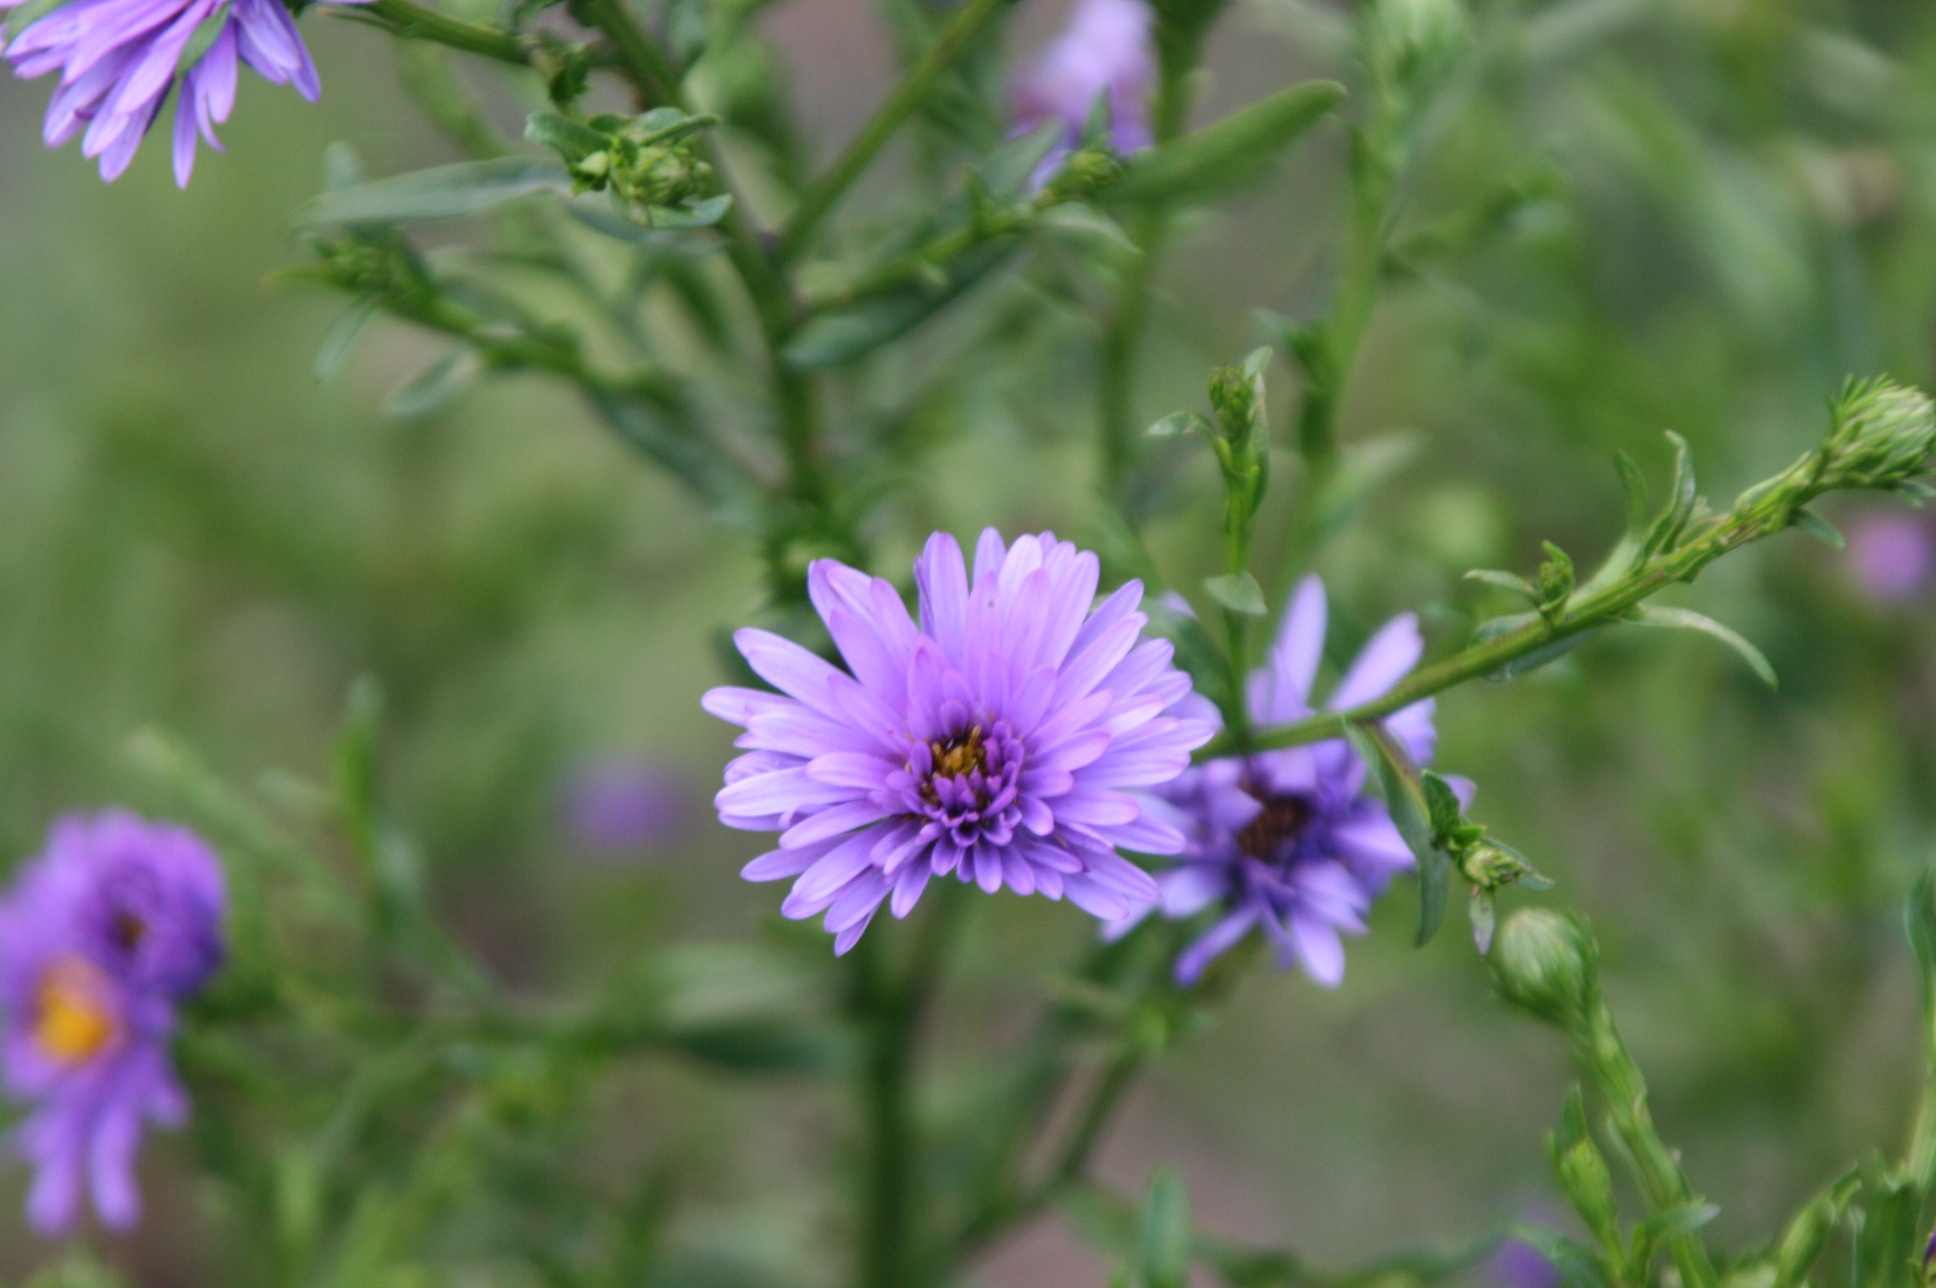
nature, blossom, plant, white, field, meadow, stem, leaf, flower, purple, petal, bloom, summer, floral, bouquet, decoration, pattern, spring, green, herb, color, macro, natural, botany, colorful, garden, pink, flora, season, wildflower, design, decorative, bright, aster, day, lily, valentine, purple flower, organic, flowering plant, daisy family, annual plant, land plant